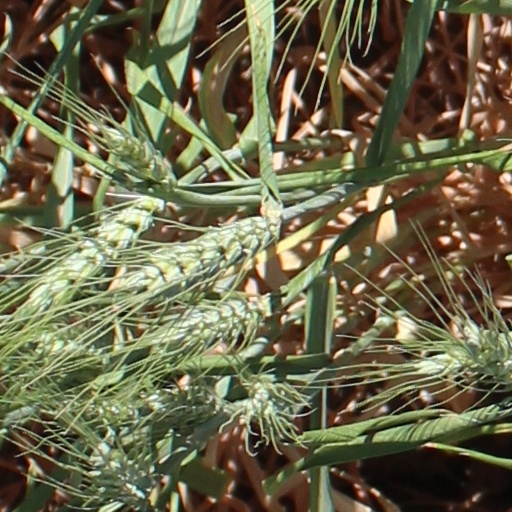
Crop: wheat